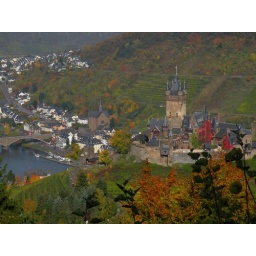
A castle rose above the river